Answer in natural language. Considering the relative positions, where is advanced coding ai (highlighted by a red box) with respect to black leather armchair (highlighted by a green box)? Choose between the following options: left or right
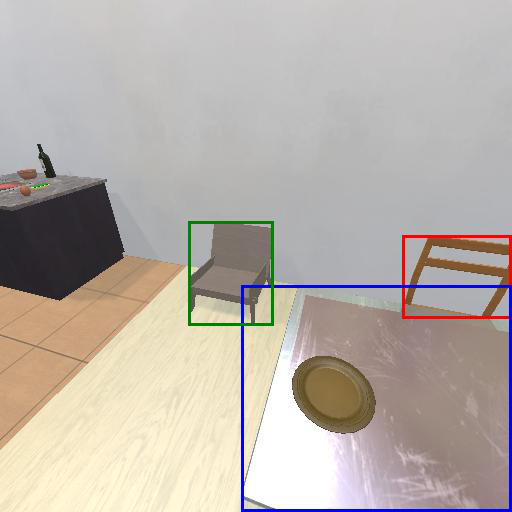
<answer>right</answer>